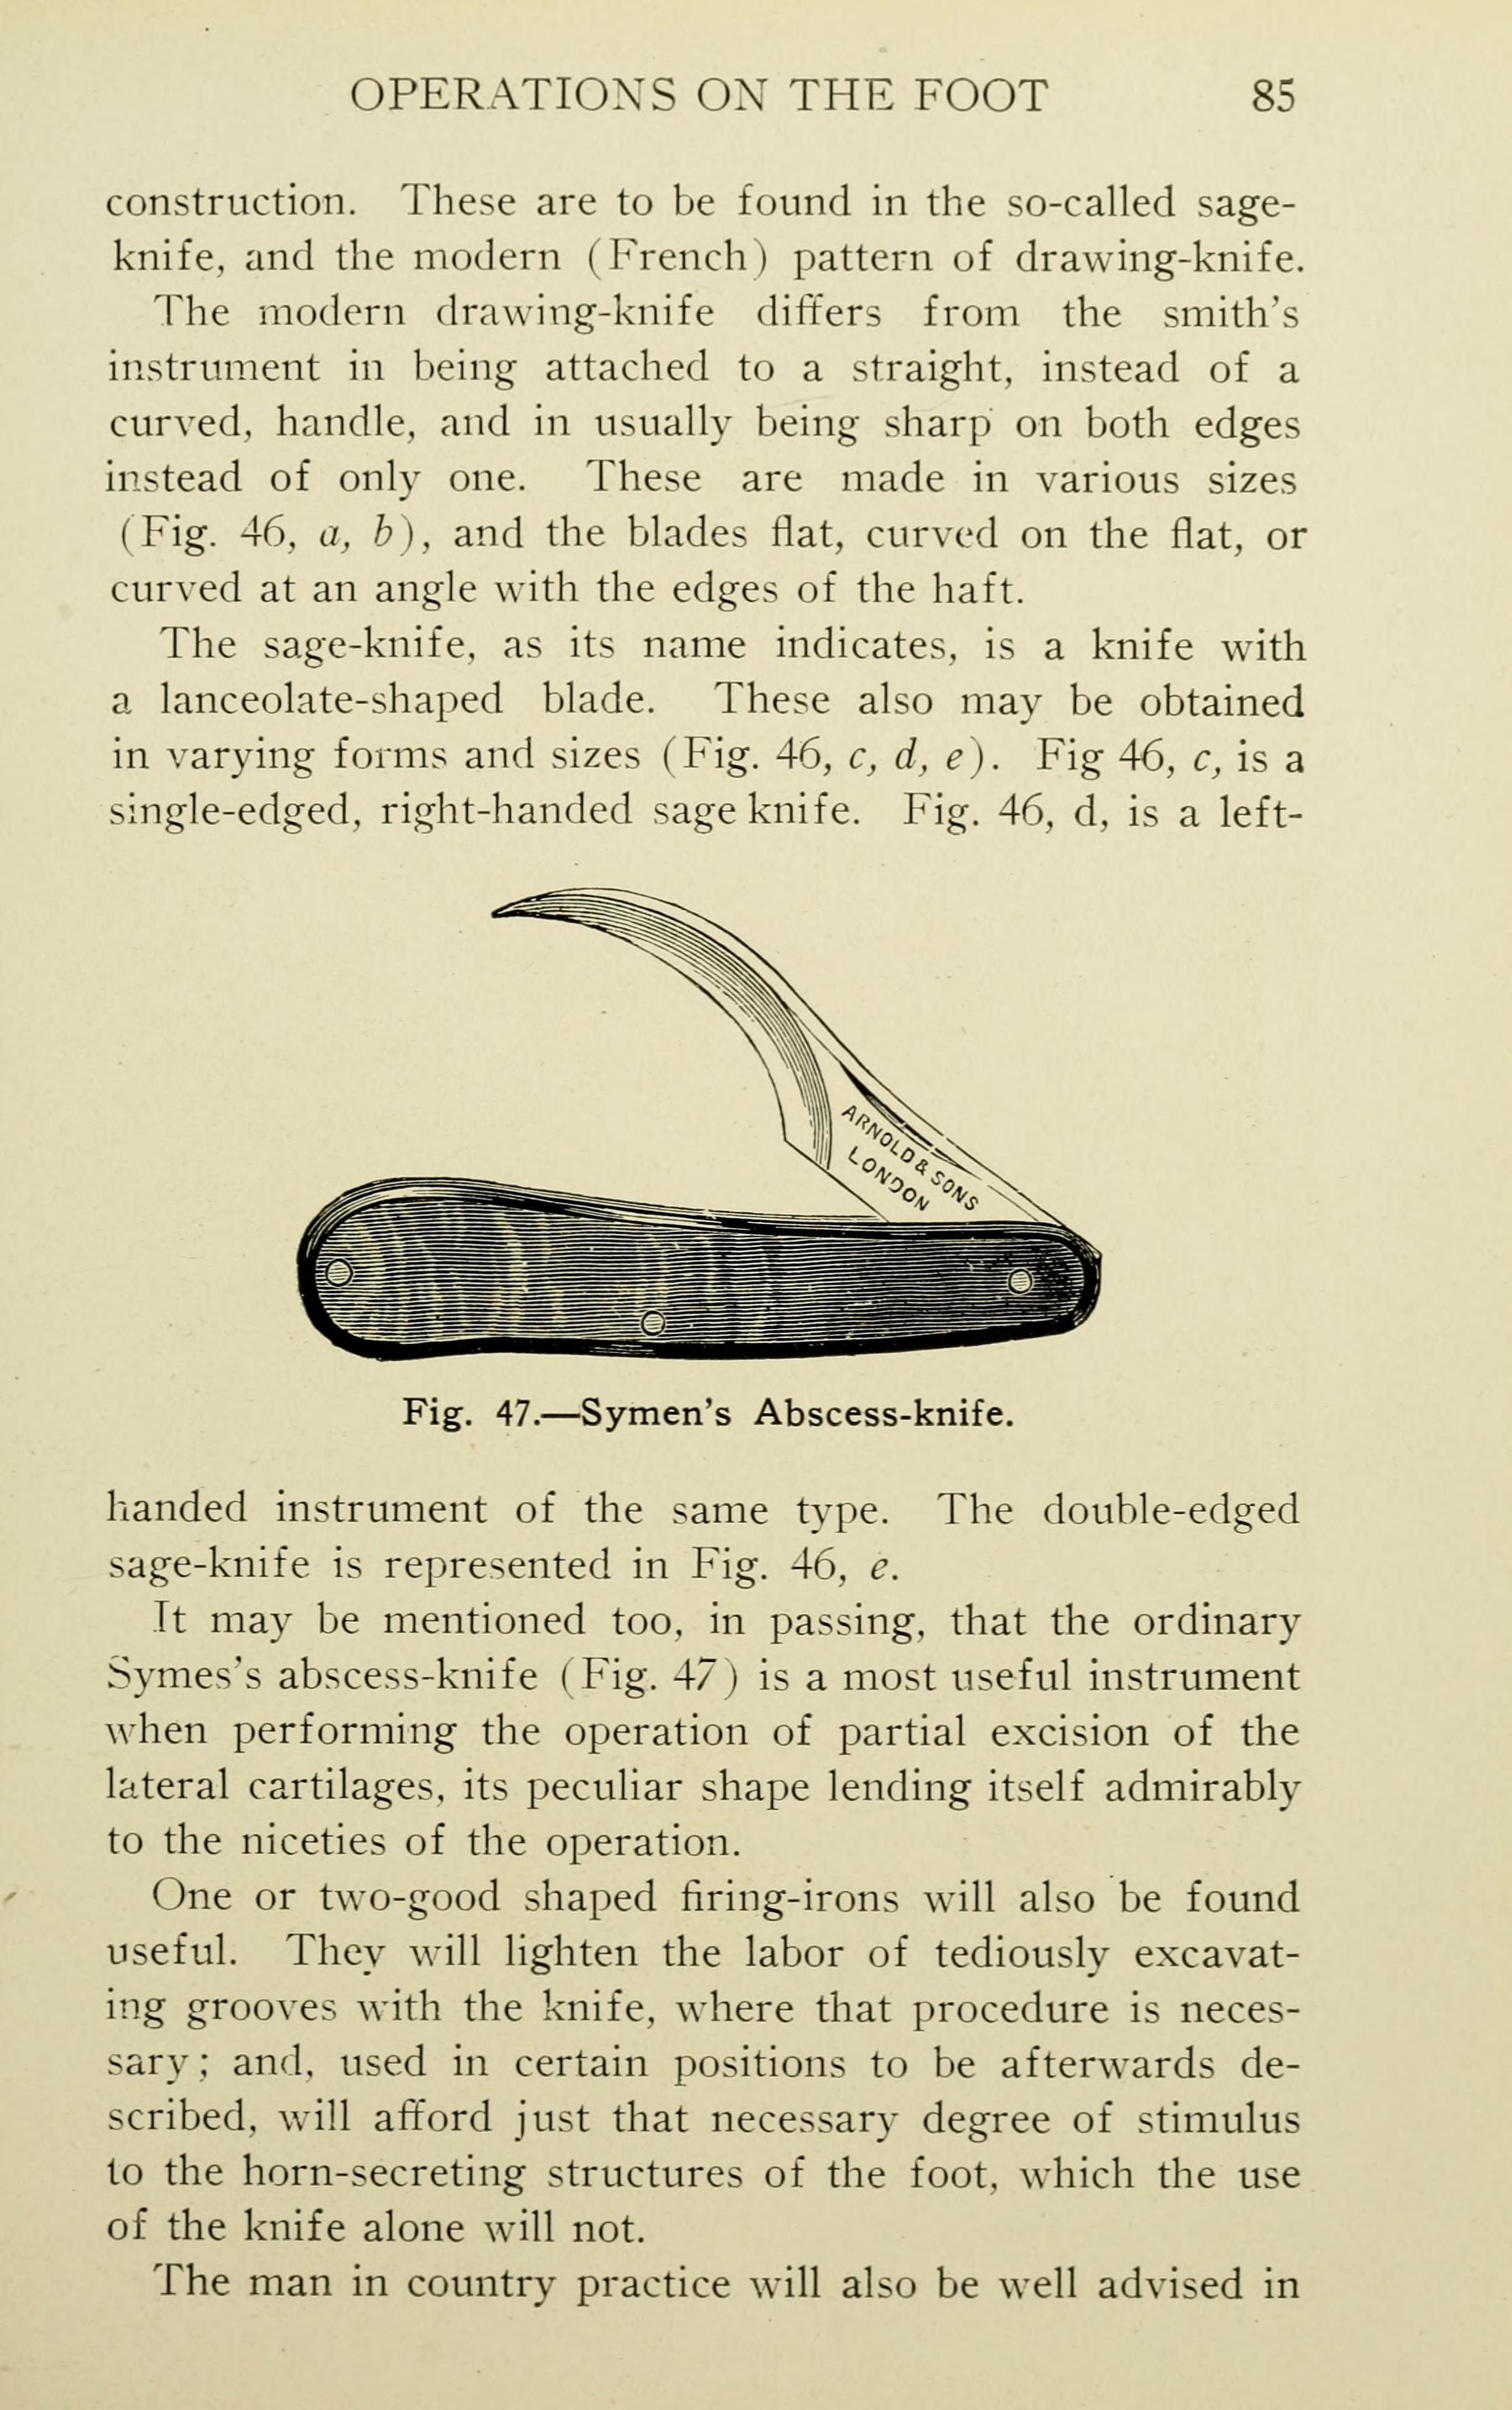
Diseases of the horse's foot / by H. Caulton Reeks.
Specialty: surgical-instruments
Finding: disease
Diagnosis: disease